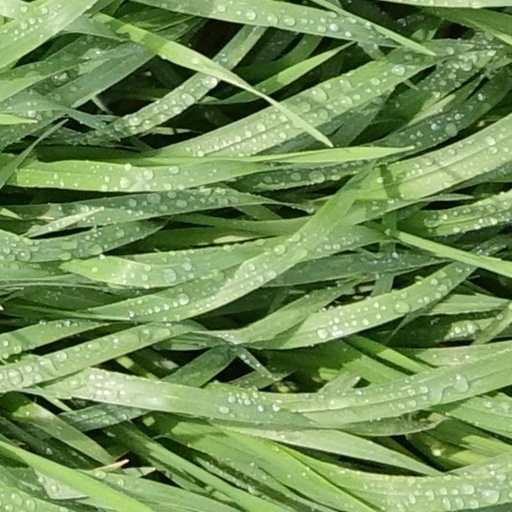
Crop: wheat